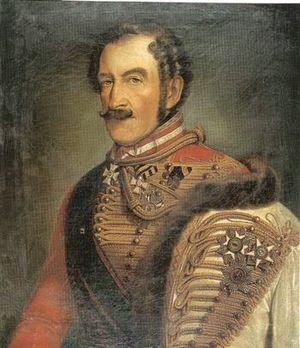
Ferdinand Georges Auguste de Saxe-Cobourg-Saalfeld, né le 28 mars 1785 à Cobourg, en Saxe-Cobourg-Saalfed et décédé le 27 août 1851 à Vienne, en Autriche, est un prince allemand de la maison de Saxe et un général de cavalerie de l’armée autrichienne.